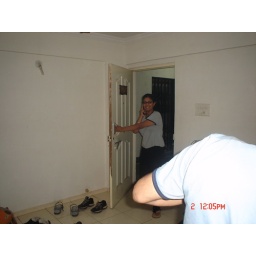
bday girl walking in